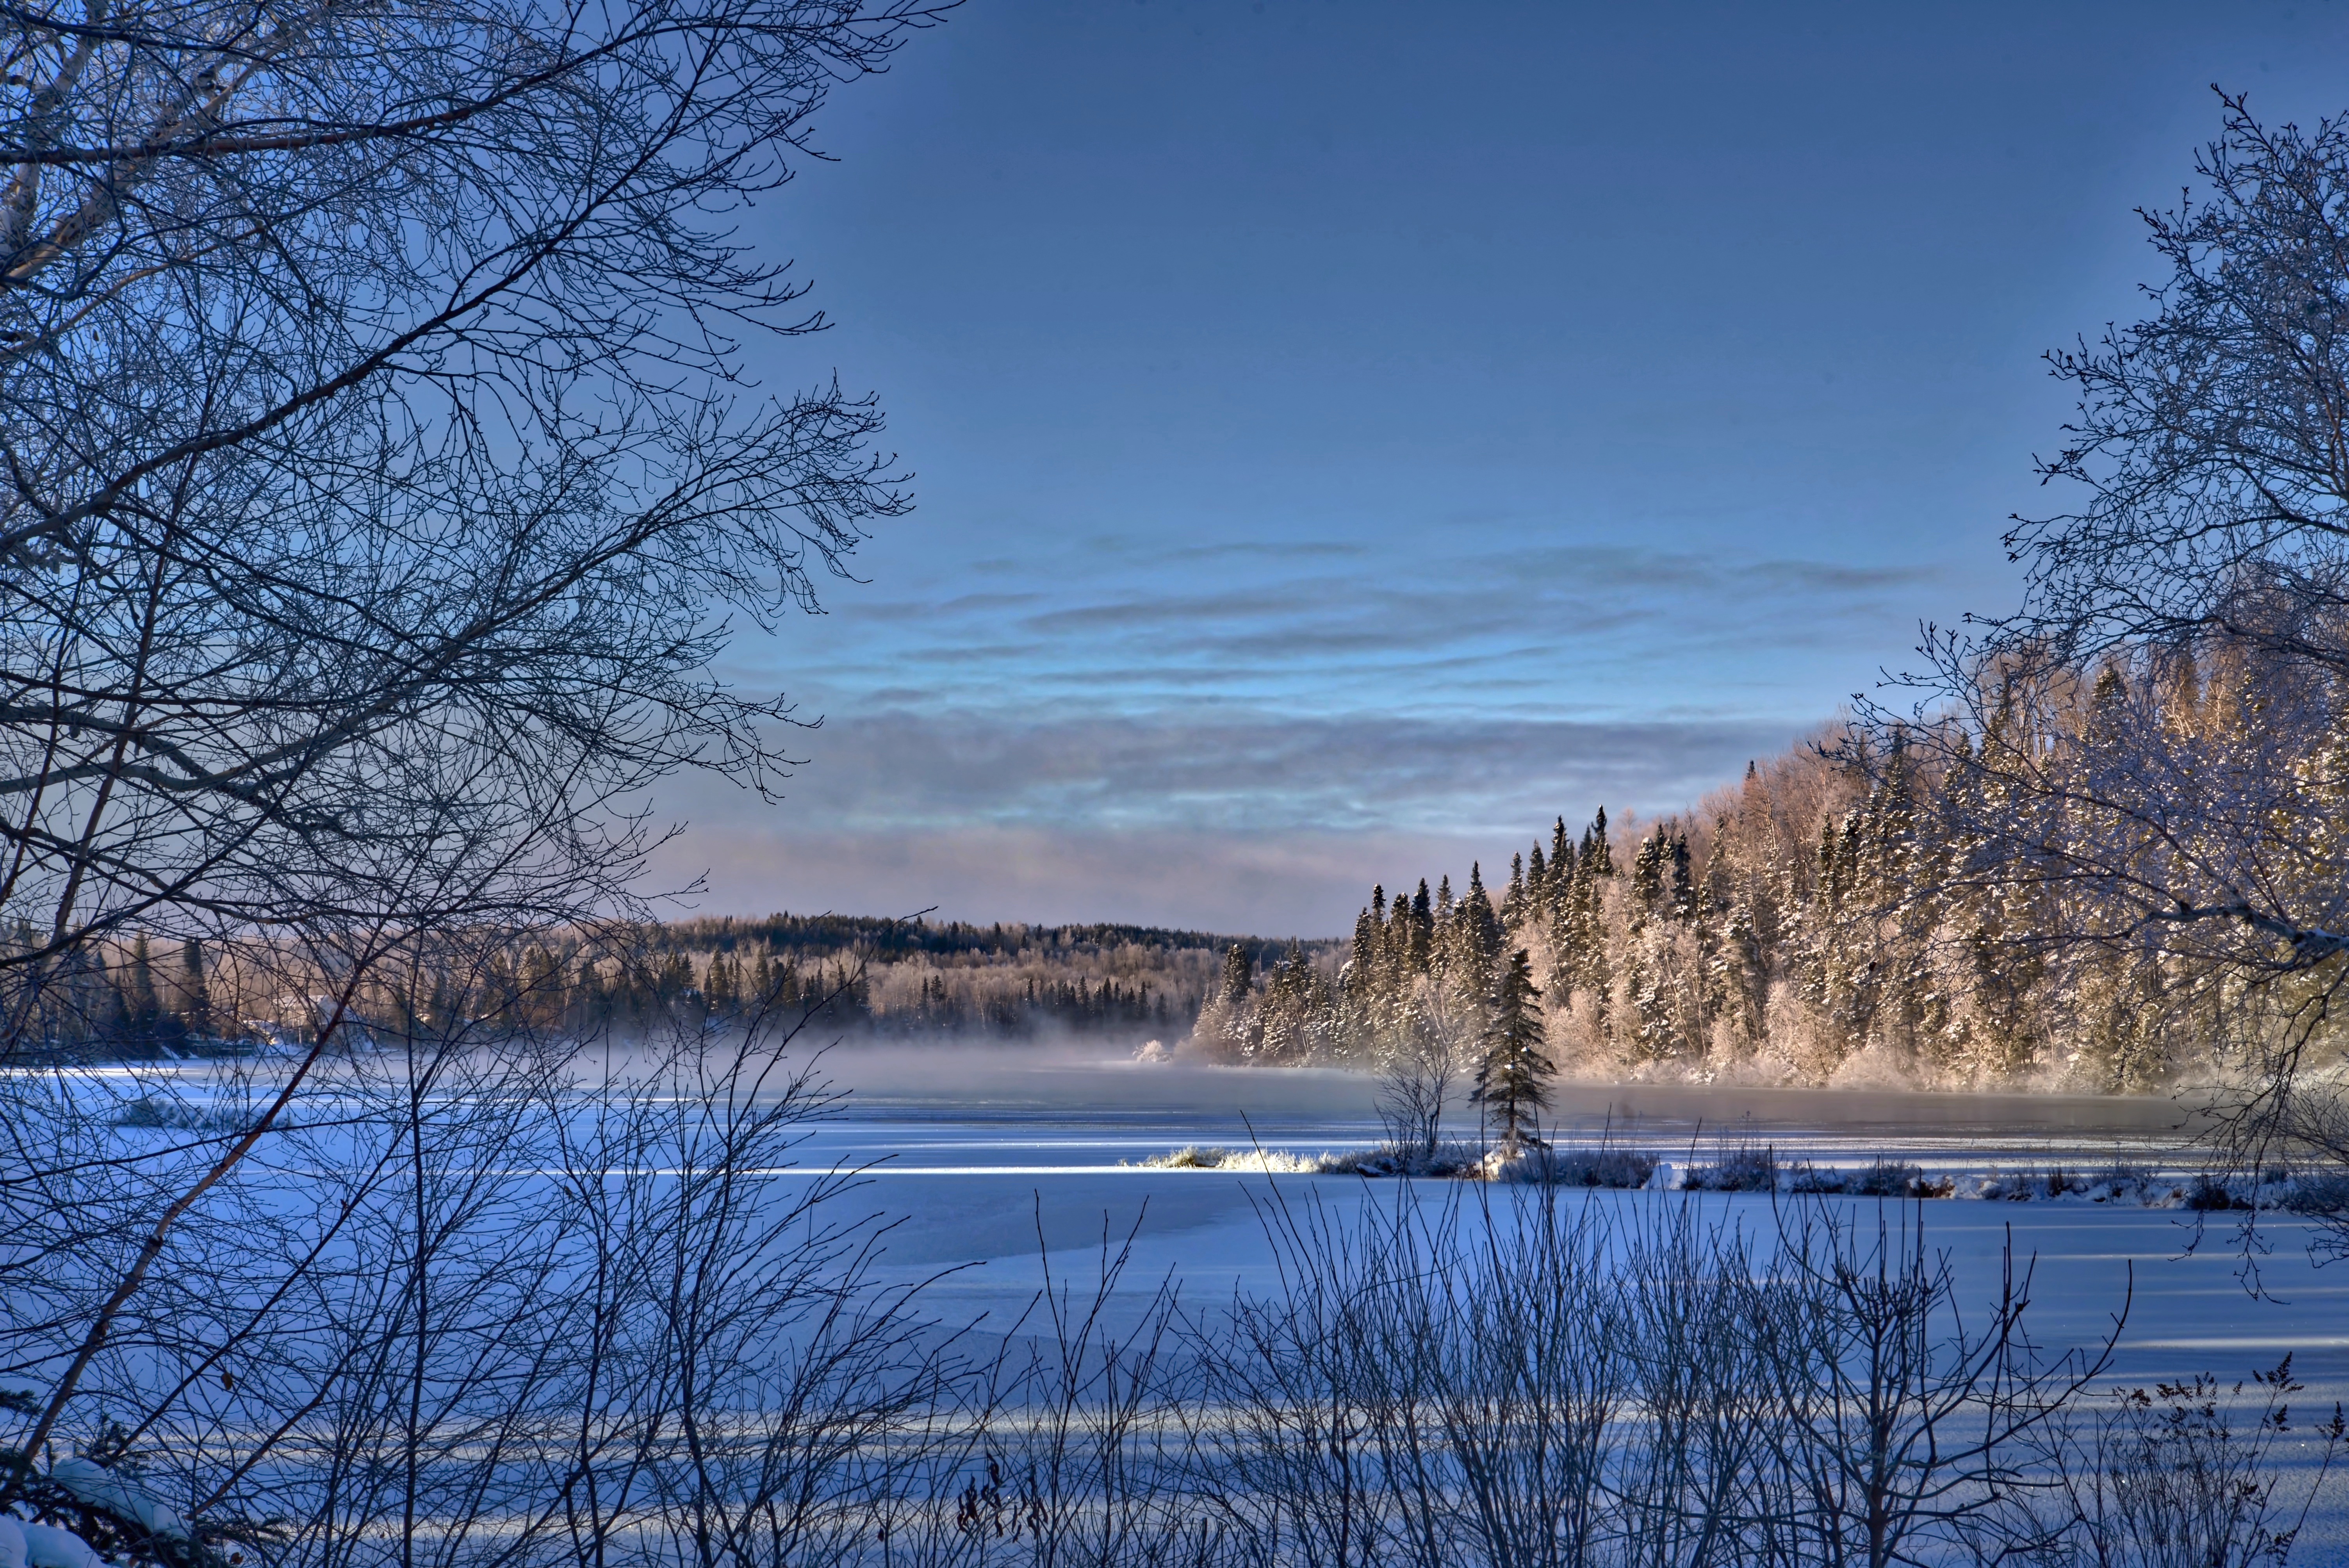
landscape, tree, water, nature, branch, mountain, snow, cold, winter, plant, sunlight, morning, lake, frost, dawn, river, dusk, ice, evening, reflection, autumn, weather, snowy, contrast, reservoir, season, winter landscape, trees, colors, canada, quebec, loch, freezing, atmospheric phenomenon, woody plant